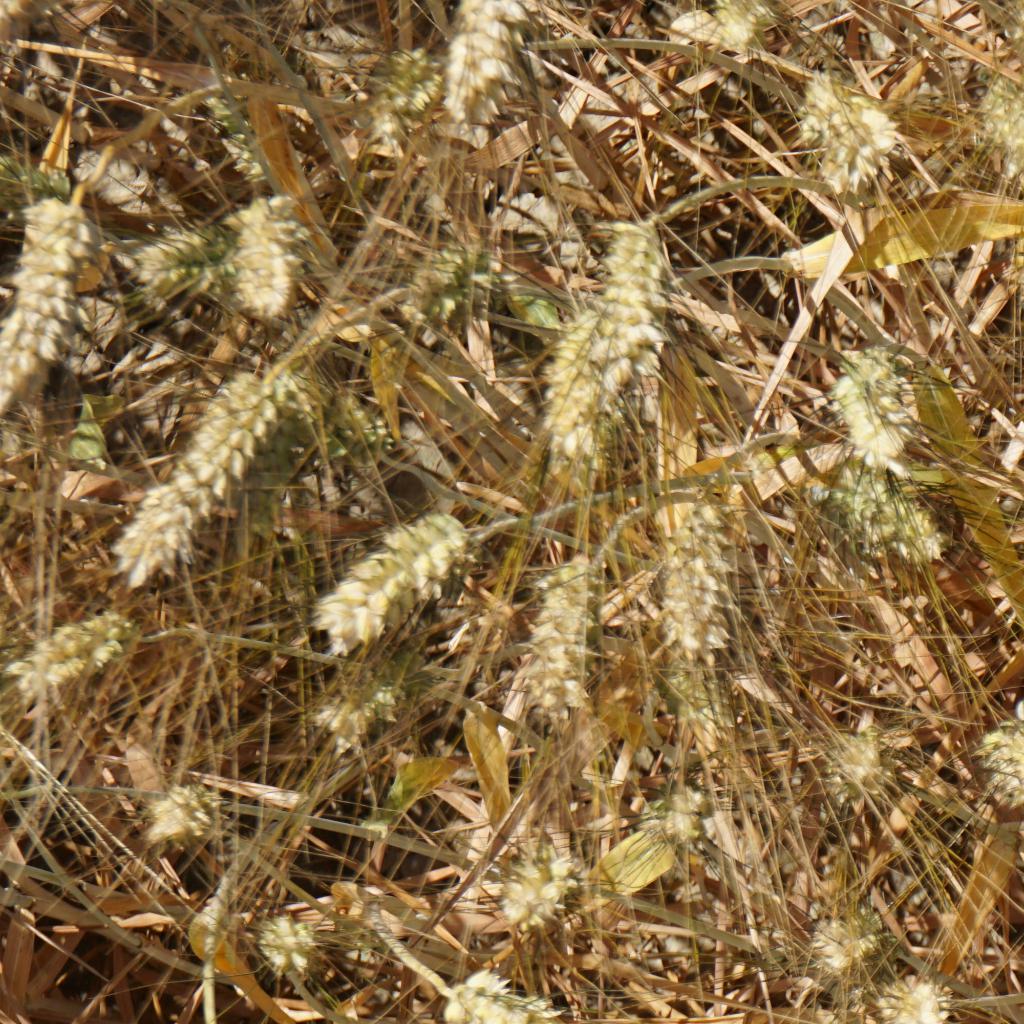
Country: France
Location: Gréoux
Wheat development stage: Filling - Ripening